Futurisk

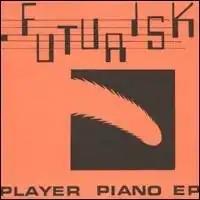
"Futurisk - Player Piano EP" (1982) Clark Humphrey Records Art by Frank Vickers

Futurisk (stylized as FUTURISK) was an American electronic electropunk group based out of Lighthouse Point, Florida, United States that recorded and performed live in the late 1970s and early 1980s in South Florida, and are believed to be the first electropop/electropunk band in the American South.